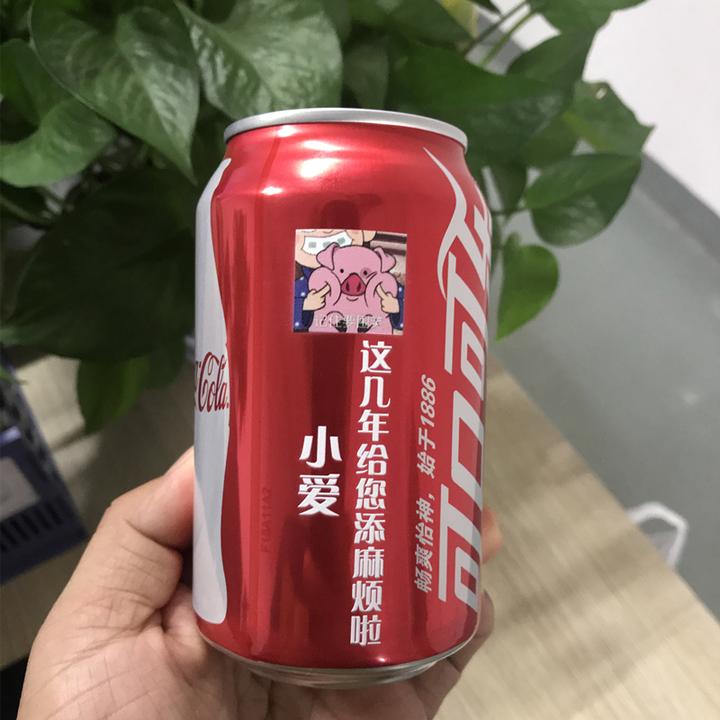
Label: metal